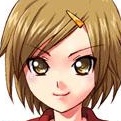
Portrait style: Anime Portrait